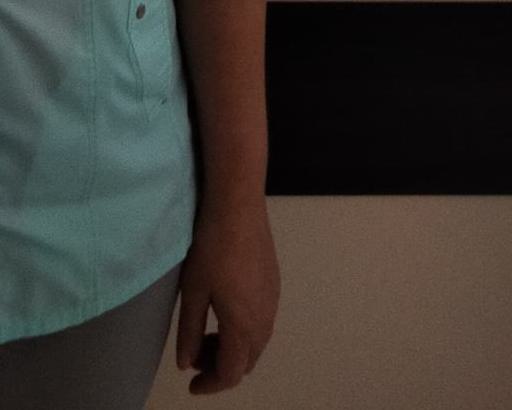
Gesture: no_gesture